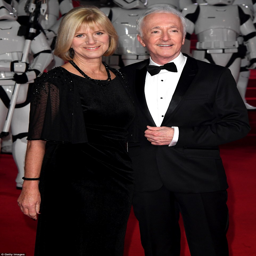
happy couple : person posed with his stunning wife at the glittering premiere